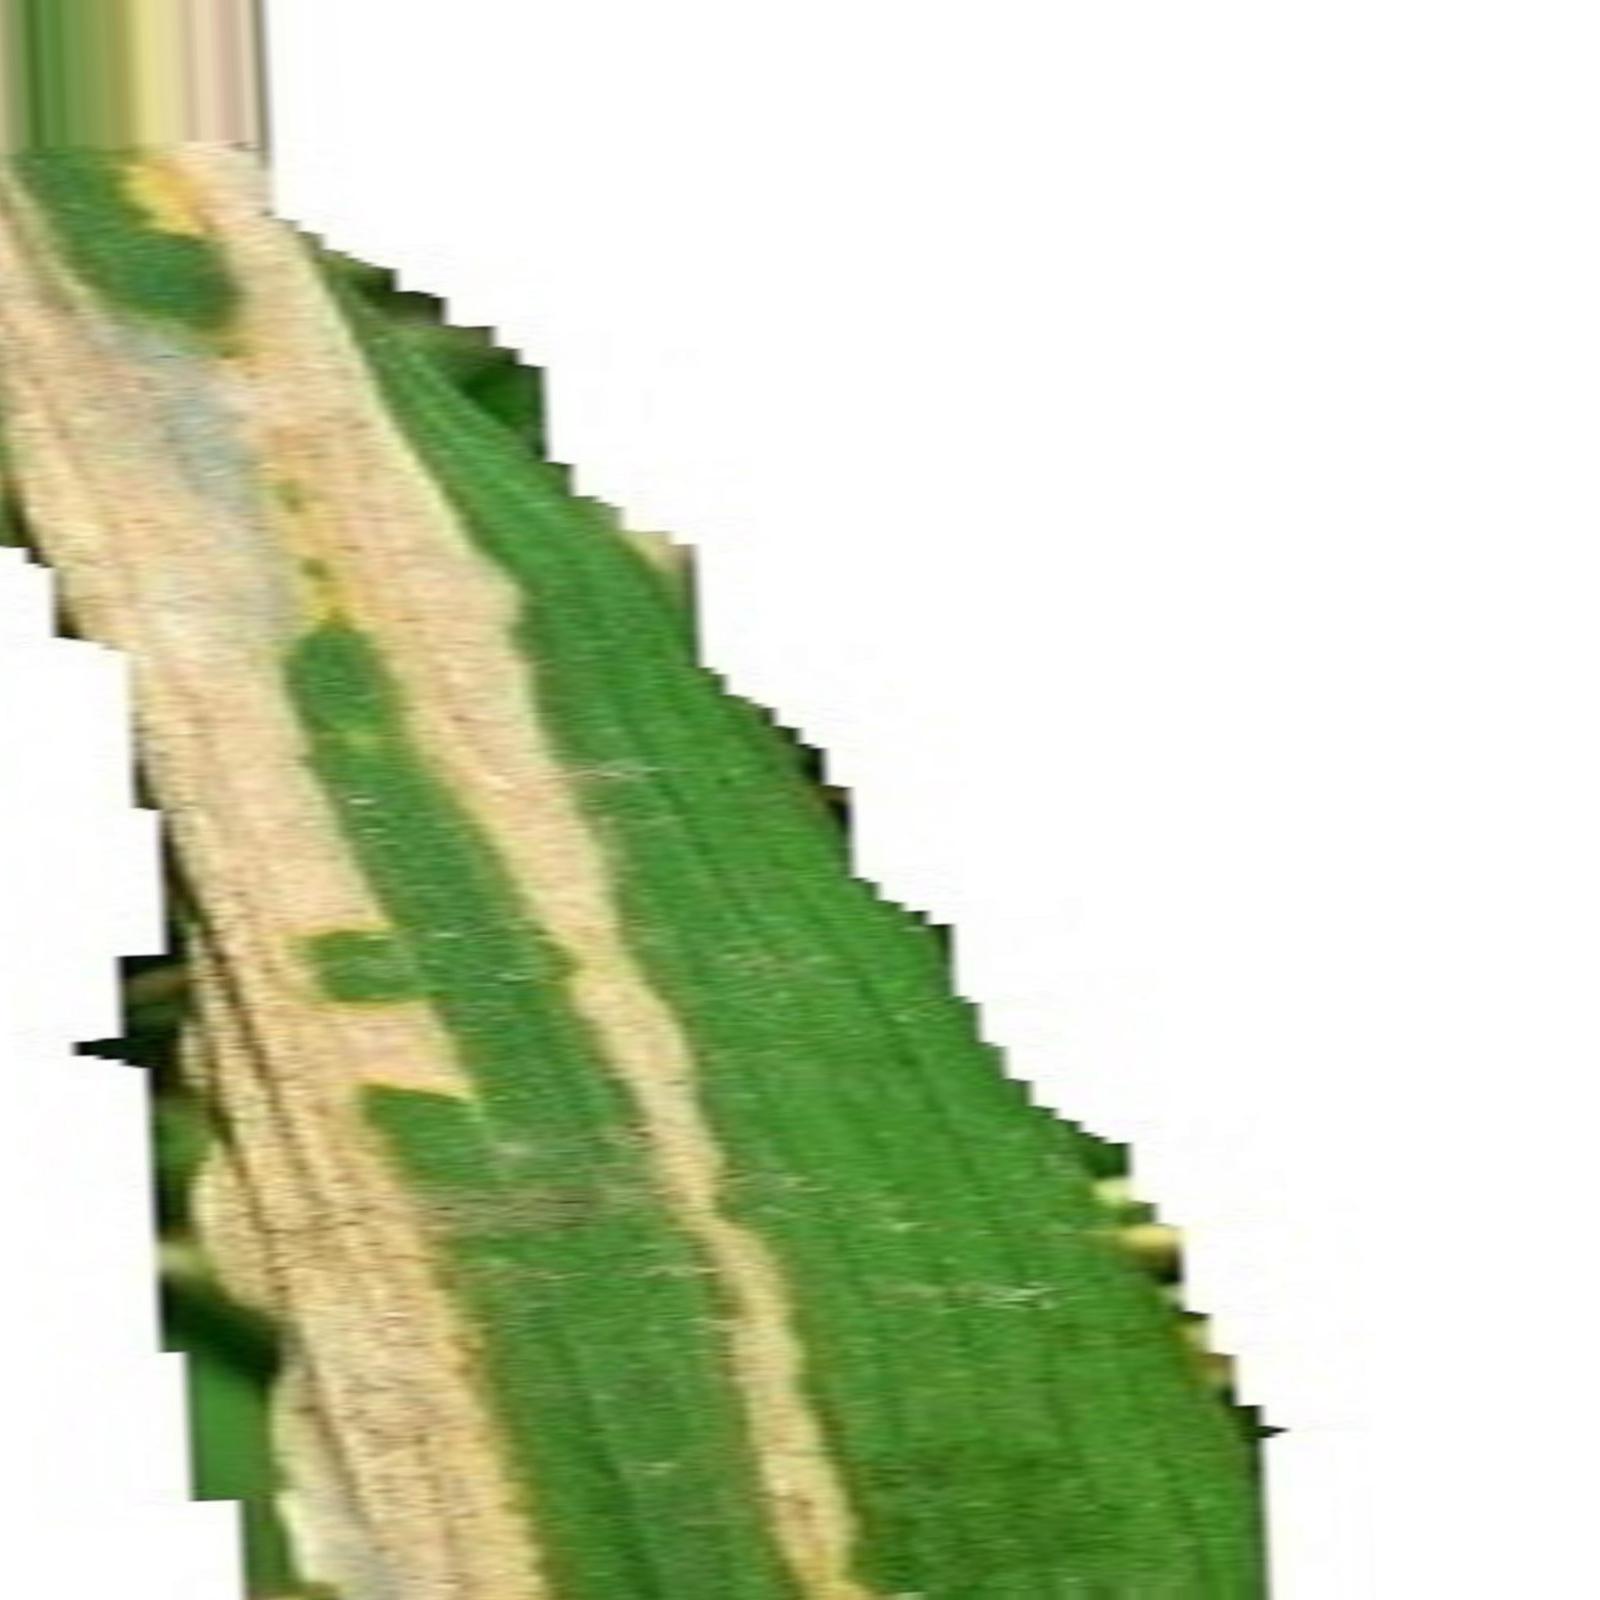
Nhãn: Bệnh Bạc lá (Bacterial leaf blight)